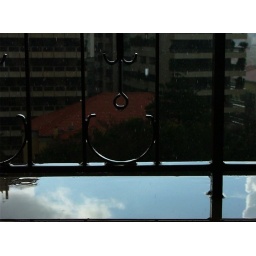
Taken from my balcony in beirut while it was raining with a clear blue sky seen in the reflection in the puddle.